History of Ford Motor Company

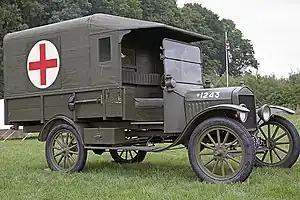
Ford 1916 Model T Field Ambulance. This canvas on wood frame model was used extensively by the British & French as well as the American Expeditionary Force in World War I. Its top speed was , produced by a 4-cylinder water-cooled engine.

In 1908, Henry Ford introduced the Model T. Earlier models were produced at a rate of only a few a day at a rented factory on Mack Avenue in Detroit, Michigan and later at the Piquette Avenue Plant (the first company-owned factory), with groups of two or three men working on each car from components made to order by other companies (what would come to be called an "assembled car"). The first Model Ts were built at the Piquette Avenue Plant and in the car's first full year of production, 1909, just over 10,000 Model Ts were built. As demand for the car grew, the company moved production to the much larger Highland Park Plant in 1910. In 1911, 69,762 Model Ts were produced, with 170,211 in 1912. By 1913, the company had developed all of the basic techniques of the assembly line and mass production. Ford introduced the world's first moving assembly line that year, which reduced chassis assembly time from hours in October to 2 hours 40 minutes (and ultimately 1 hour 33 minutes), and boosted annual output to 202,667 units that year After a Ford ad promised profit-sharing if sales hit 300,000 between August 1914 and August 1915, sales in 1914 reached 308,162, and 501,462 in 1915; by 1920, production would exceed one million a year.